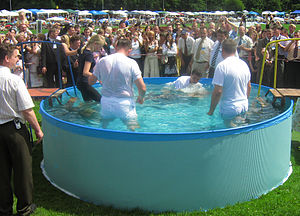
Jehovas Vidner / Tro
Voksendåb praktiseres som regel i forbindelse med Jehovas Vidners Område- eller Kredsstævne.
Jehovas Vidner er et internationalt millenaristisk og restorationistisk trossamfund, hvis teologi og religiøse praksis på væsentlige punkter afviger fra de katolske og protestantiske dogmer, der ikke anerkender Jehovas Vidner som kristne. Jehovas Vidner har cirka 8.683.117 medlemmer på verdensplan, fordelt over cirka 119.712 menigheder.